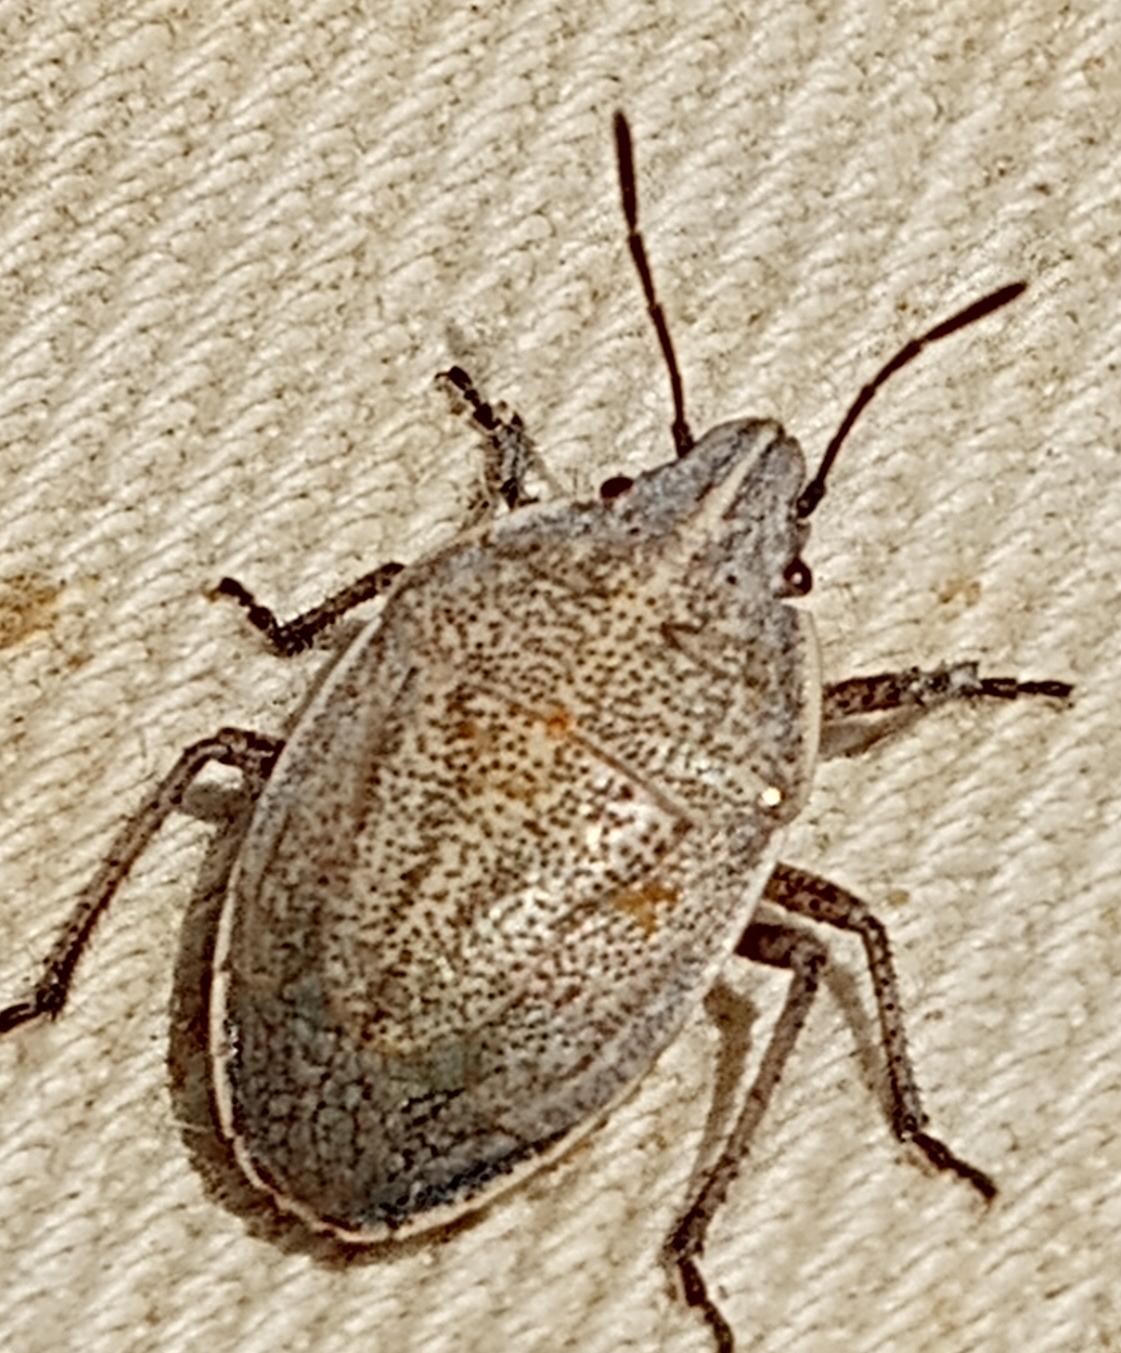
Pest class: stink_bug